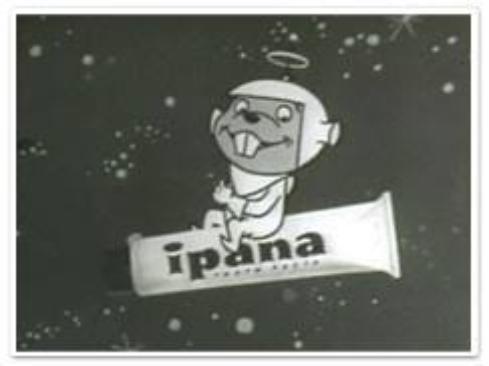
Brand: Ipana
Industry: Necessities